Jack Churchill (1880–1947)

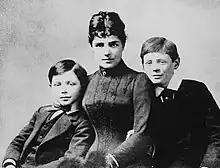
Jennie Churchill with her sons, Jack and Winston in 1889

Churchill was born on 4 February 1880, at Phoenix Park, Dublin, Ireland, where his father, Lord Randolph, was secretary to Churchill's grandfather, the 7th Duke of Marlborough, then Viceroy of Ireland.